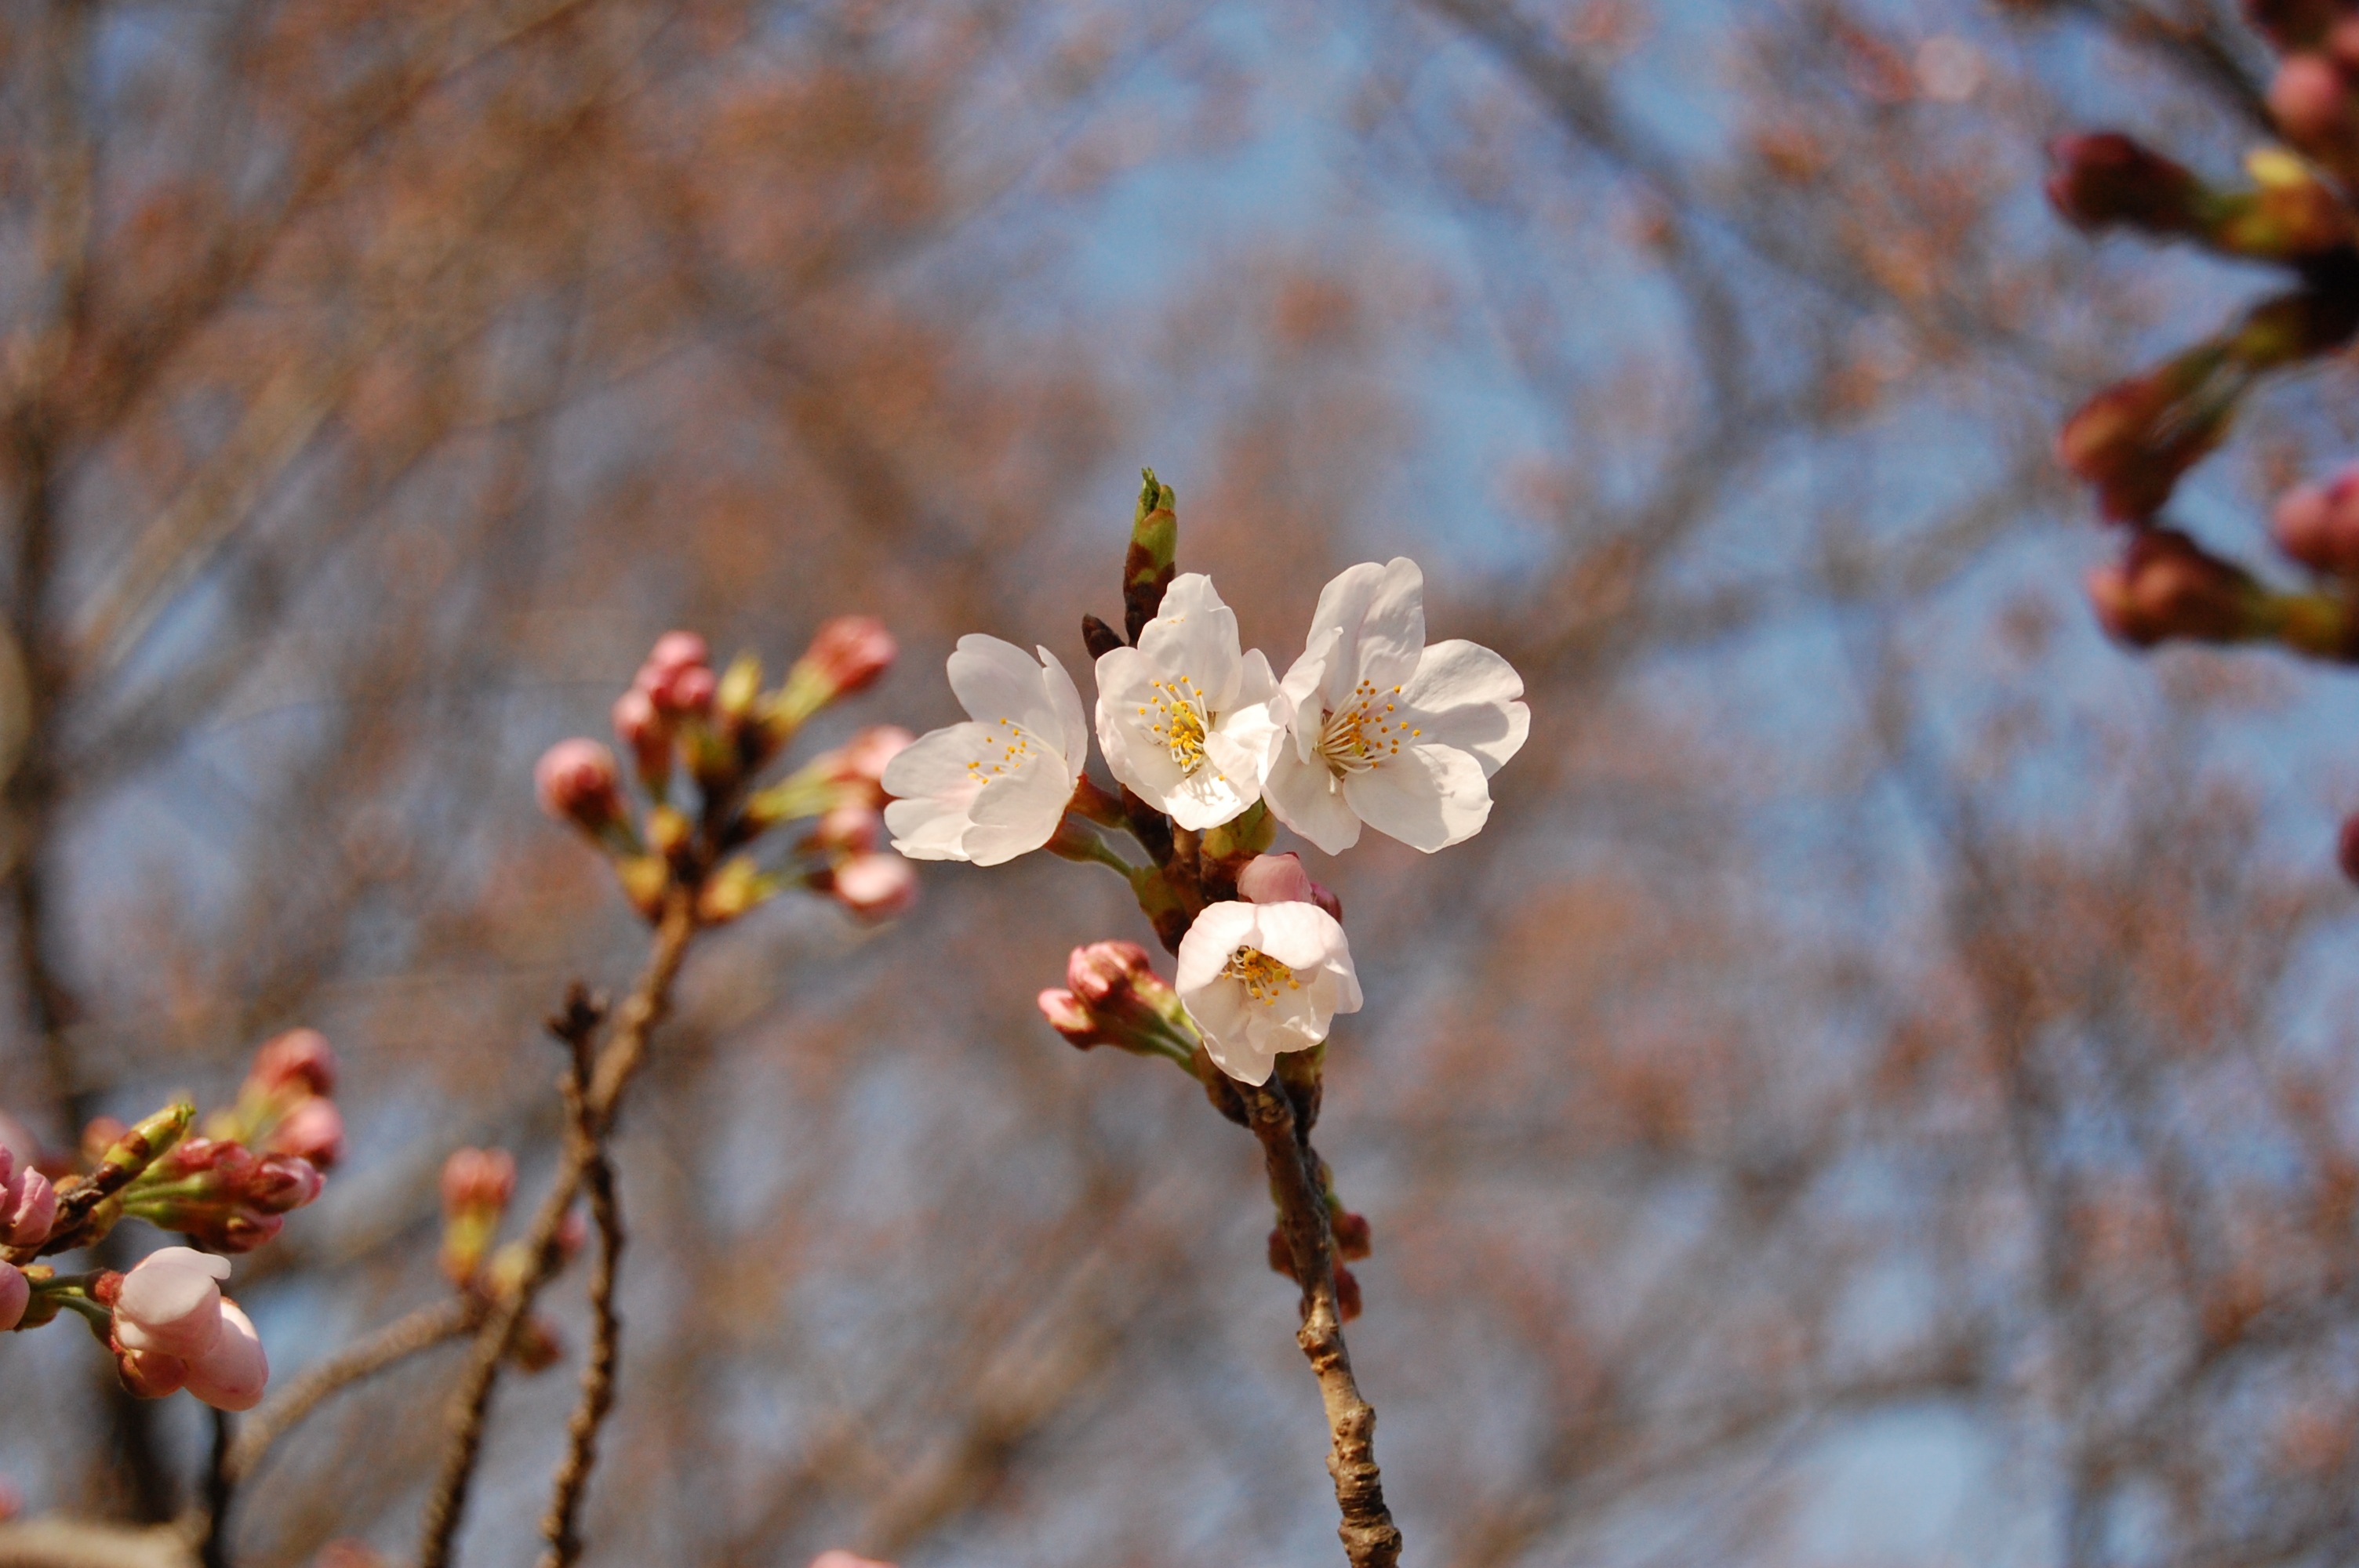
tree, nature, branch, blossom, plant, sunlight, leaf, flower, food, spring, produce, autumn, botany, pink, flora, season, cherry blossom, blue sky, close up, sunny, macro photography, flowering plant, cherry blossoms